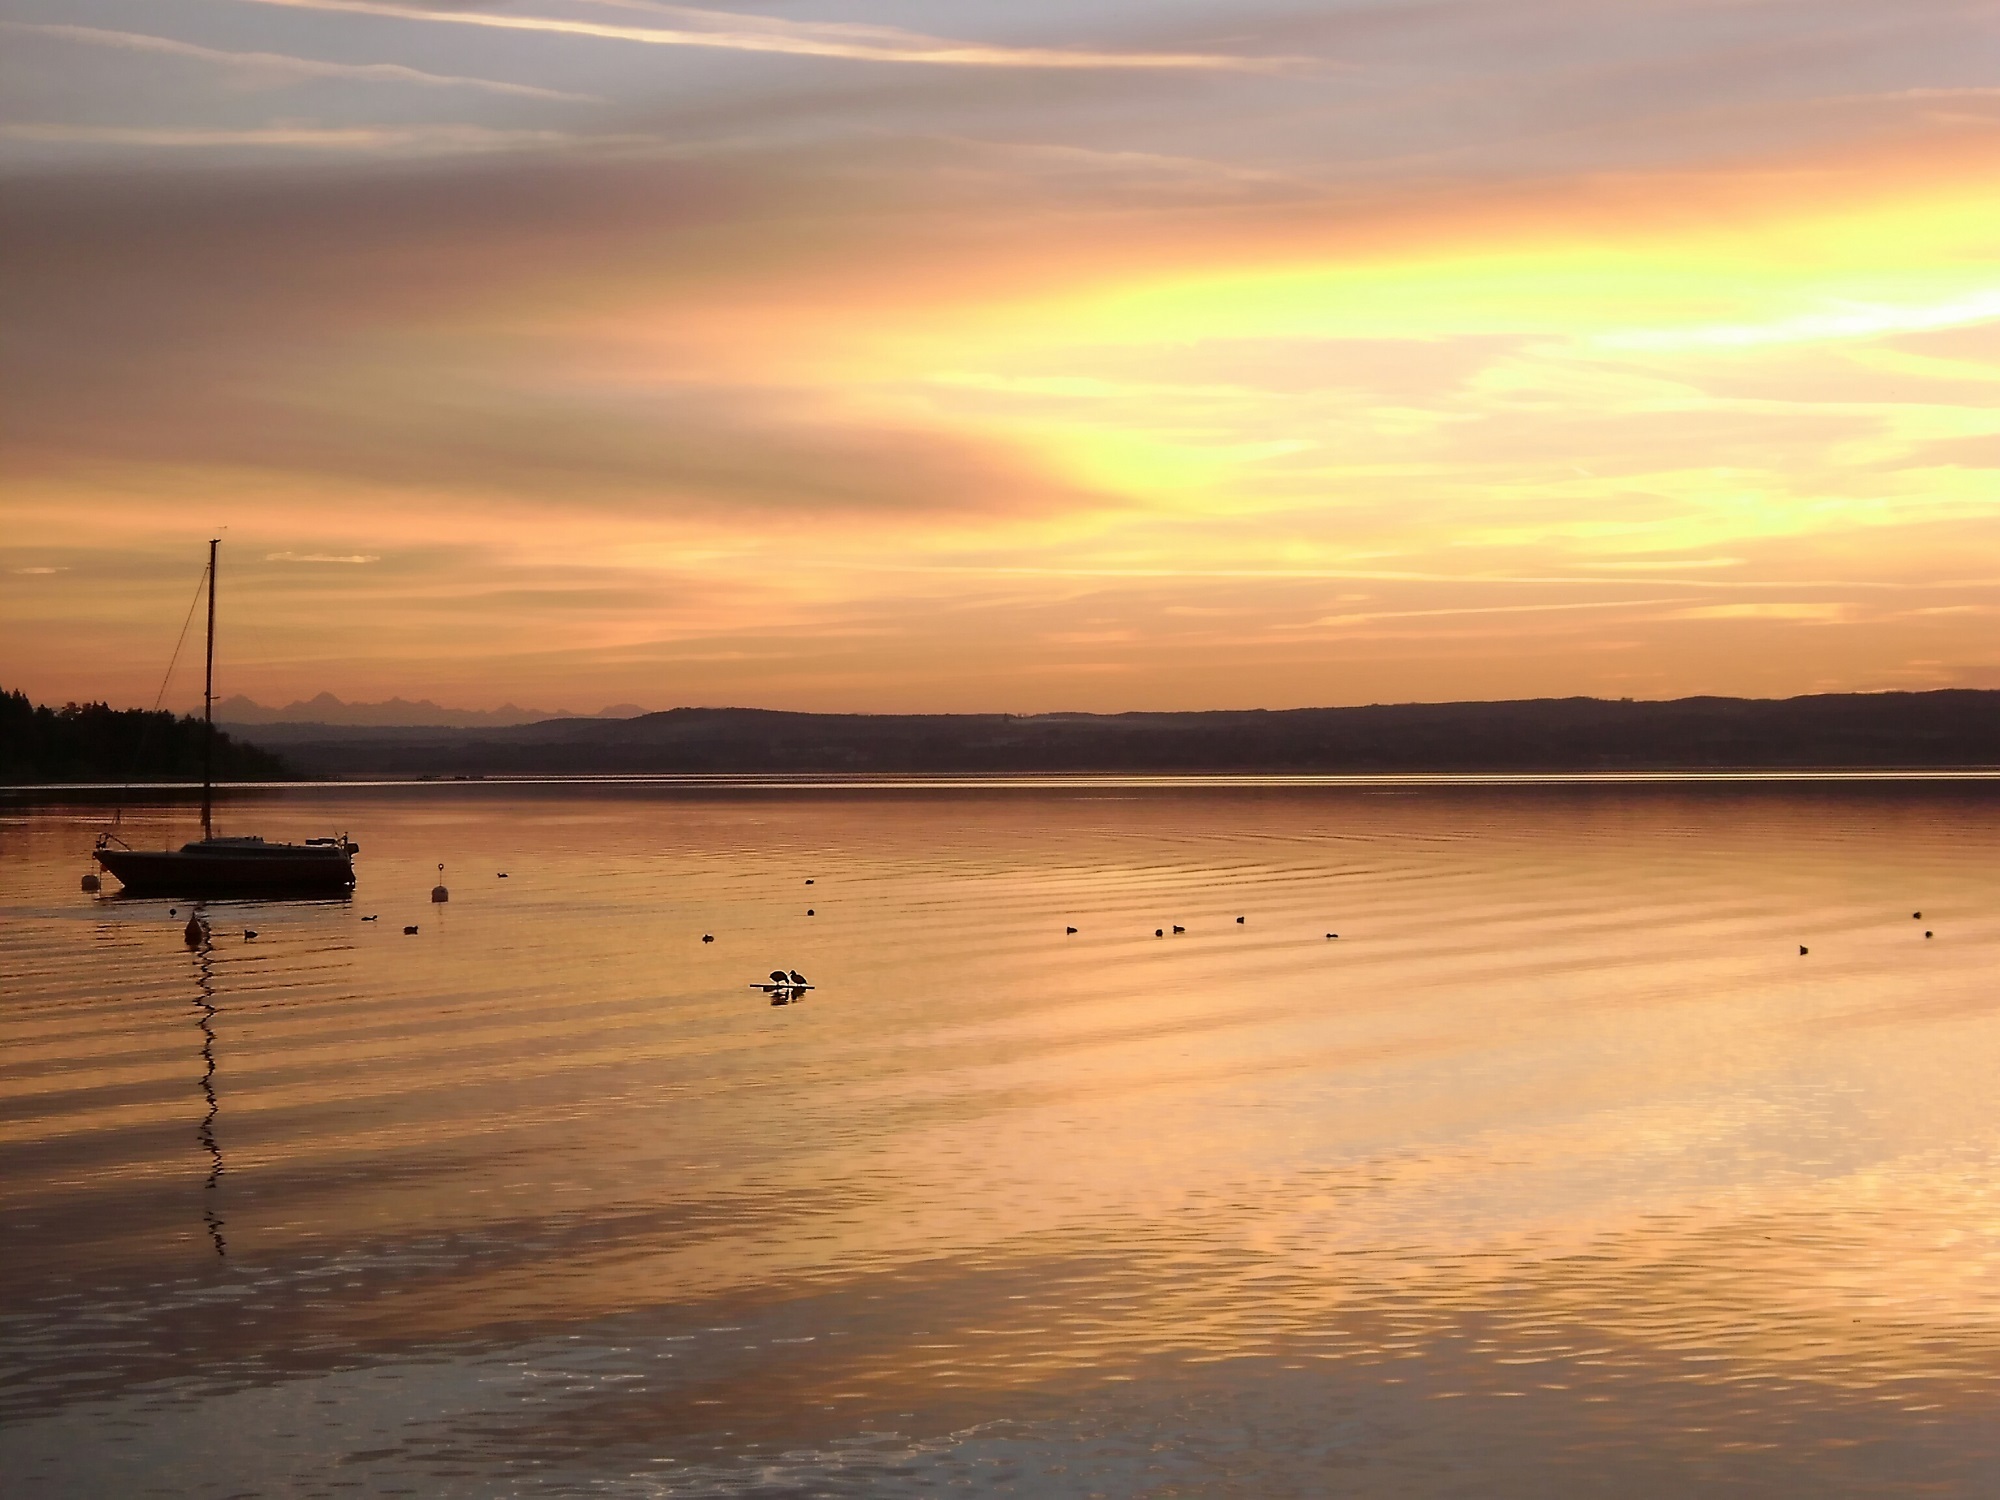
beach, sea, coast, water, sand, ocean, horizon, silhouette, cloud, sky, sun, sunrise, sunset, boat, morning, shore, wave, dawn, dusk, evening, twilight, reflection, scenic, peaceful, bay, colorful, body of water, outdoors, afterglow, mudflat